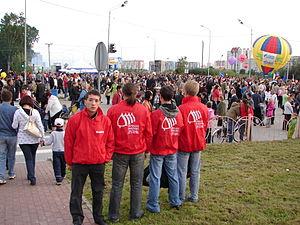
La Droujina volontaire populaire est une organisation soviétique est une association de bénévoles soutenant les actions des forces de l'ordre dans le maintien de l'ordre au quotidien à un niveau local.